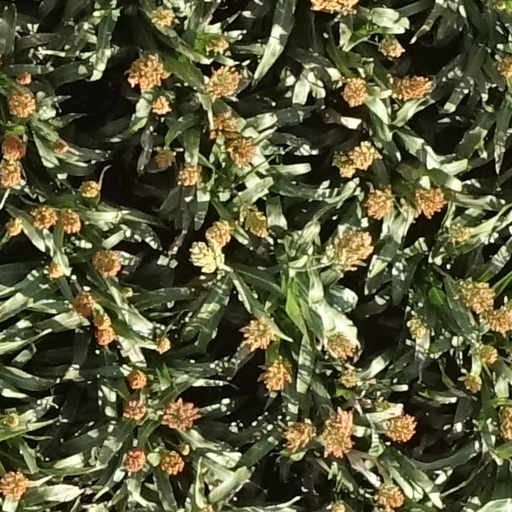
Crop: sorghum